Tin Sau Bazaar

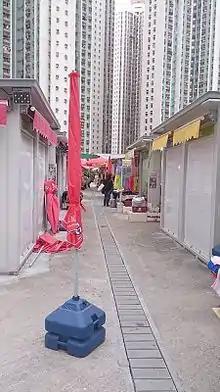
Few shops are open.

Tin Sau Bazaar is on a plot of land on Tin Sau Road, near Tin Fu Court and Tin Yat Estate, that had lain unused for many years. Tin Sau Road is in Tin Shui Wai North, very far from the Tin Shui Wai town centre. The bazaar is mainly convenient to those living in Tin Yat Estate or Tin Fu Court.